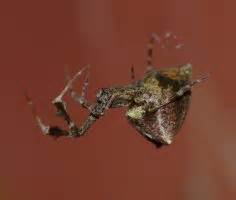
Label: ragno